Anisul Huq (politician)

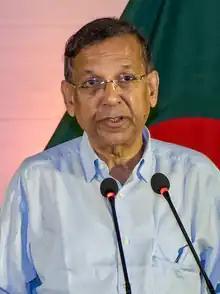
Huq at the US Embassy in Dhaka (2022)

Anisul Huq (born 30 March 1956) is a Bangladeshi politician for the Awami League party and a lawyer. He served as the Minister for Law, Justice and Parliamentary Affairs from 2014 till 2024.